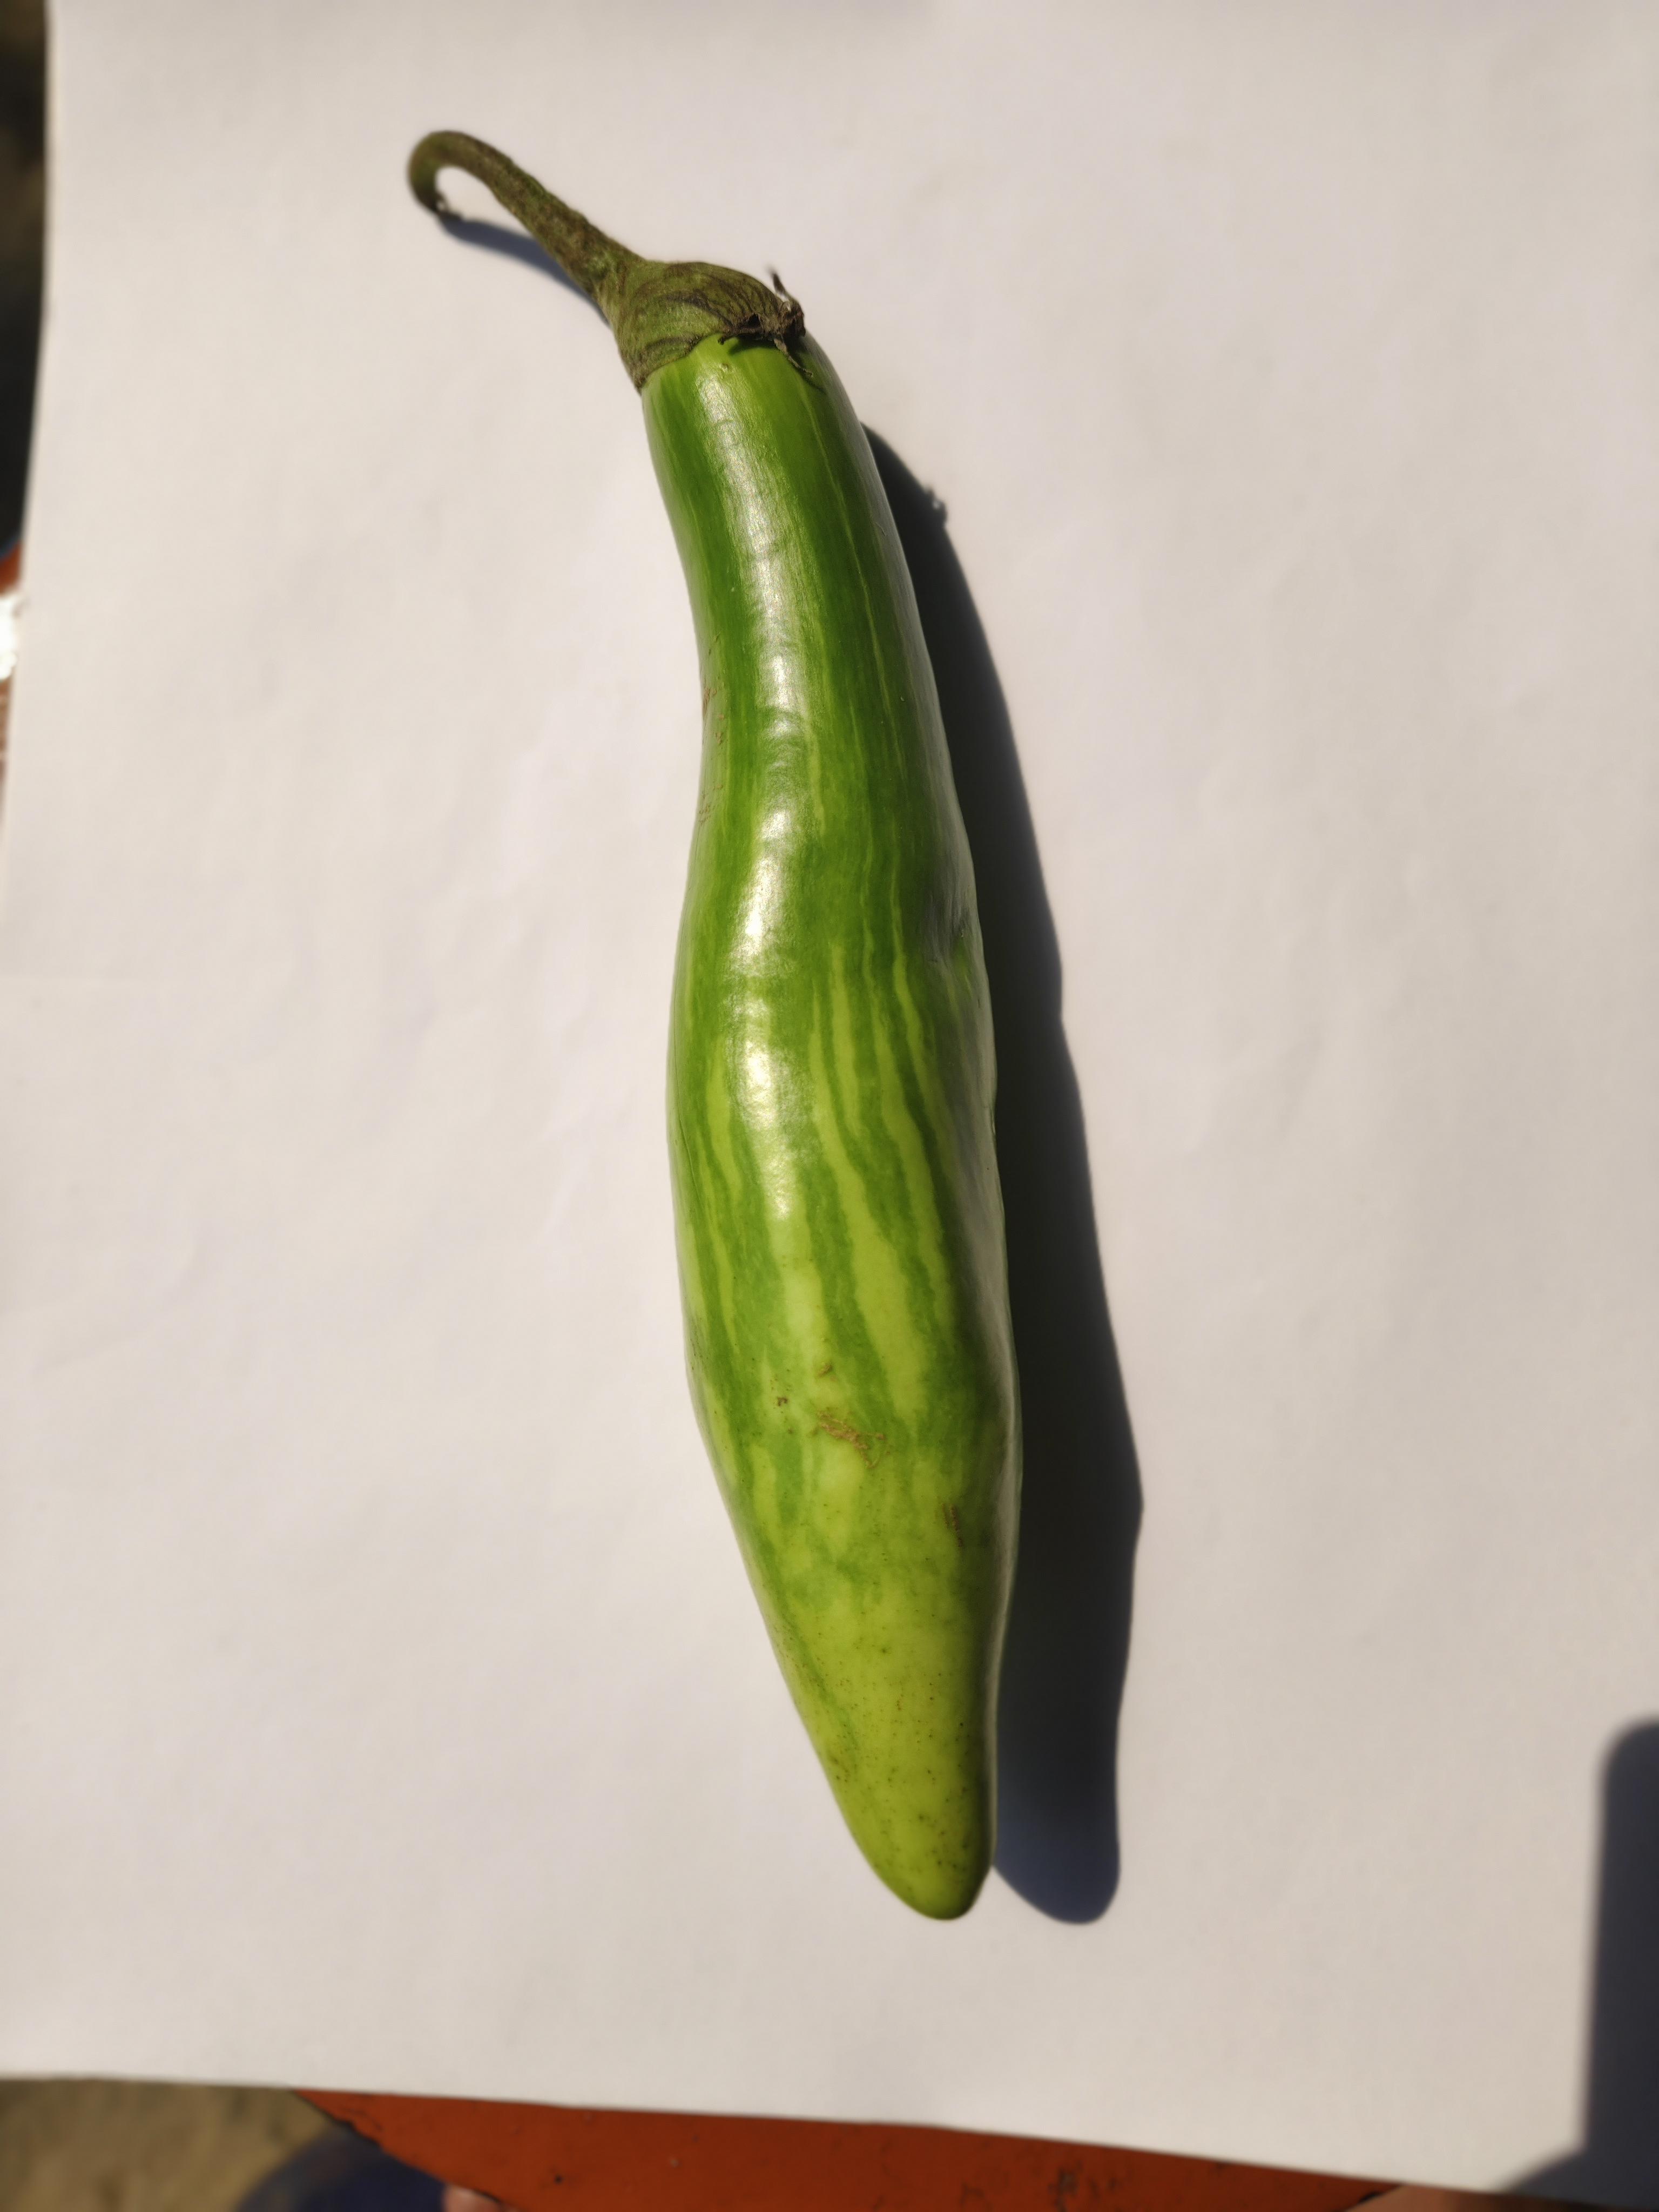
Label: Brinjal